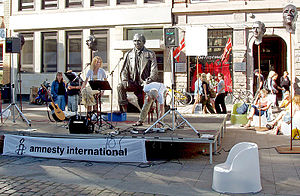
Jens Galschiøt
Jens Galschiøts H.C. Andersenskulpturer brugt i sceneopbygning ved et Amnesty Internationalarrangement i Århus Festuge 2005
Amnesty International aerrangement i Århus Festuge Denmark august 2005. H.C. Andersen-statuerne er af Jens Galschiøt
Jens Galschiøt er uddannet som plade- og konstruktionssmed på Odense Staalskibsværft i 1973. Selvlært sølvsmed og skulptør med eget værksted i Odense siden 1985. Galschiøts atelier indeholder, bronzestøberi, udstillingshal, værksted og en skulpturpark.